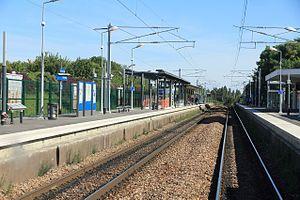
Vue générale de la gare de Villepinte en direction de Paris en juillet 2012, Ile-de-France, France.
La gare de Villepinte est une gare ferroviaire française de la ligne d'Aulnay-sous-Bois à Roissy 2-RER. Située dans la commune de Villepinte, elle a la particularité d'être implantée au coeur du parc départemental du Sausset, partagé sur les communes d'Aulnay-sous-Bois et de Villepinte en Seine-Saint-Denis.